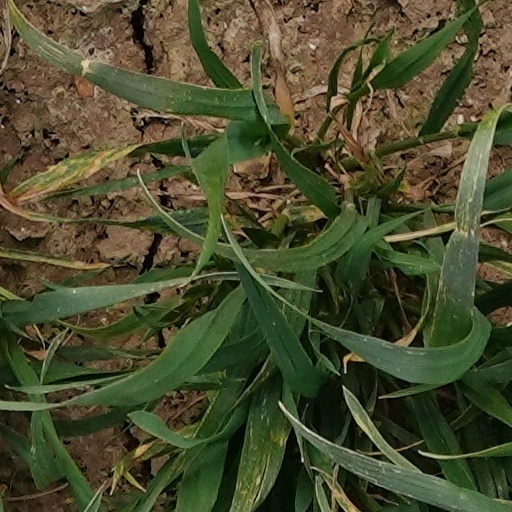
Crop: wheat